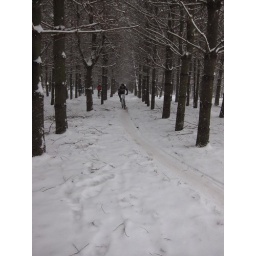
Winter mountain bike racing in Leesburg, VA